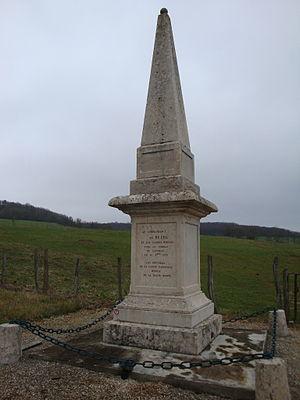
Stèle des Mobiles
Le combat de Longeau a opposé le 16 décembre 1870, lors de la Guerre franco-prussienne de 1870, des éléments de la place de Langres sous la direction du général Pierre Arbellot de Vacqueur à une brigade prussienne commandée par le général von der Goltz. Il se termine par une retraite française.
Les monuments aux morts de la guerre de 1870 constituent les premiers exemples français de monuments rendant hommage aux Morts pour la Patrie citant à égalité les hommes de troupe et les officiers. Les premiers furent élevés dès les années 1870.